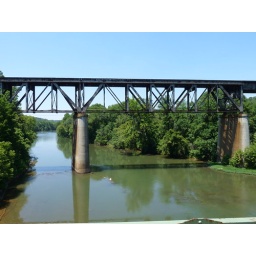
railroad bridge over Staunton River in Altavista, Virginia